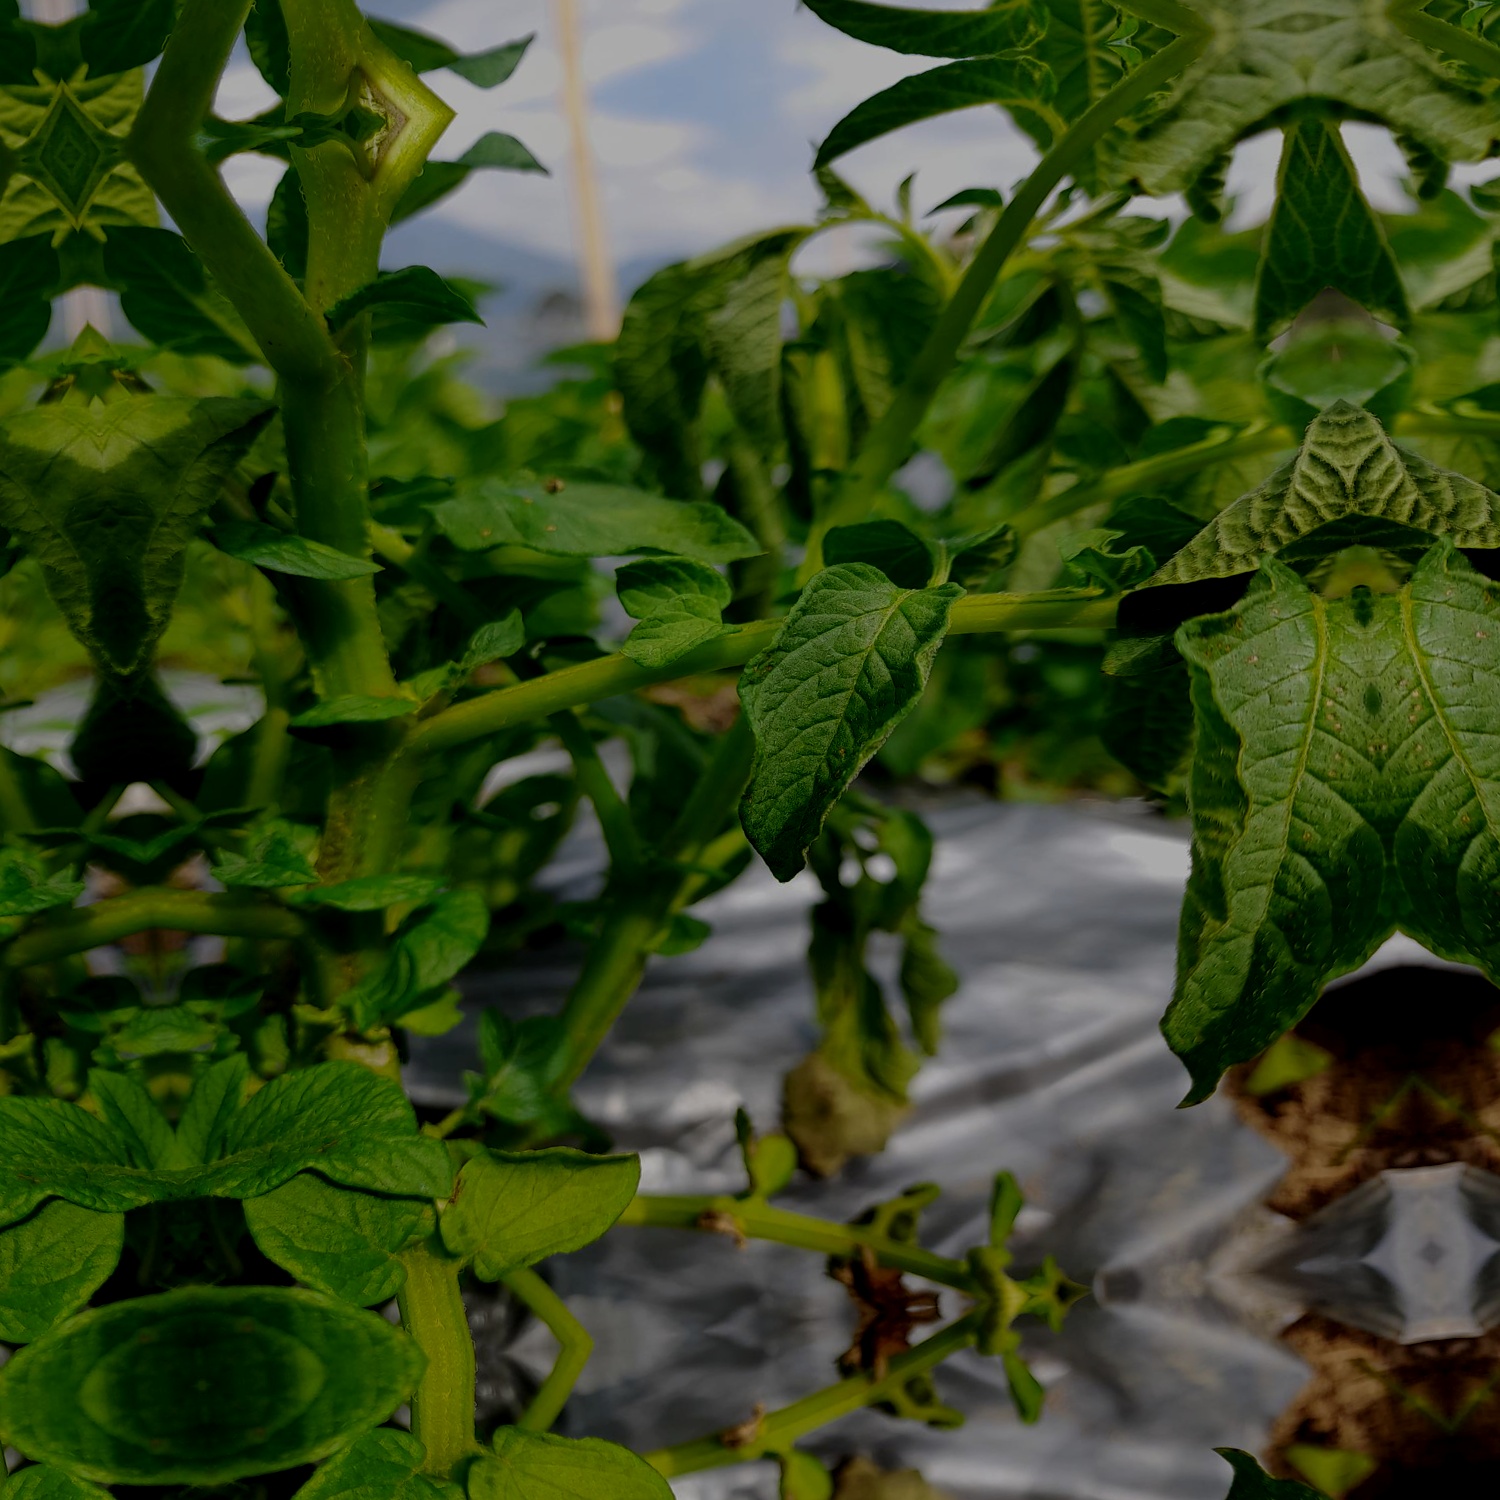
Etiqueta: Pudricion_Parda